Alba Posse

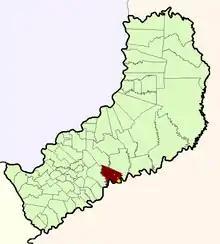
Municipality of Alba Posse in the Province of Misiones; the small points represent the localities of Santa Rita (south) and San Francisco de Asís (north).

The name comes from its founder, Agronomist Rodolfo Alba Posse. Within the municipality there are also the towns of Santa Rita and San Francisco de Asis. In 2001 Santa Rita had a population exceeding that of Alba Posse. Alba Posse had 481 inhabitants (INDEC, 2001), which represented a 6.2% increase over the previous population of 453 inhabitants (INDEC, 1991) of the previous census.